Striped kingfisher

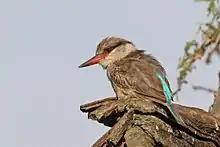
Juvenile "H. c. chelicuti", Uganda

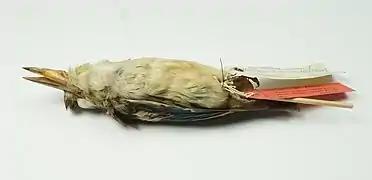
Holotype of "Alaudo chelicuti" Stanley (NML-VZ D2304b) held at World Museum, National Museums Liverpool

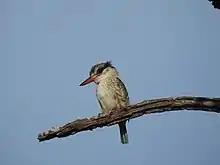
Striped Kingfisher (juv.) in The Gambia

The striped kingfisher (Halcyon chelicuti) is a species of bird in the tree kingfisher subfamily. It was first described by Edward, Lord Stanley, in "Salt's Voyage to Abyssinia" in 1814 as "Chelicut kingfisher" "Alaudo Chelicuti".